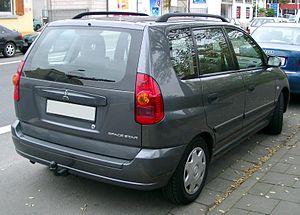
Le Mitsubishi Space Star était un petit monospace compact de la marque Mitsubishi Motors basé sur la Mitsubishi Carisma destiné essentiellement au marché européen, produit entre 1998 et 2005. Il remplaçait le Mitsubishi Space Wagon.